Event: Nepal Earthquake
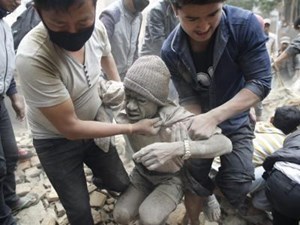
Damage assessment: damage